Moshidora (film)

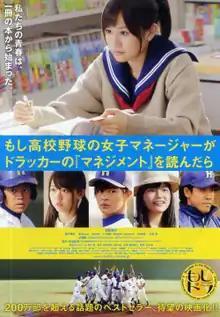
Poster advertising Moshidora in Japan

, or for short, is a 2011 Japanese live-action film directed by Makoto Tanaka which was released in Japanese cinemas on 4 June 2011. It is based on the bestselling book of the same name and followed a preceding anime series also of the same name.